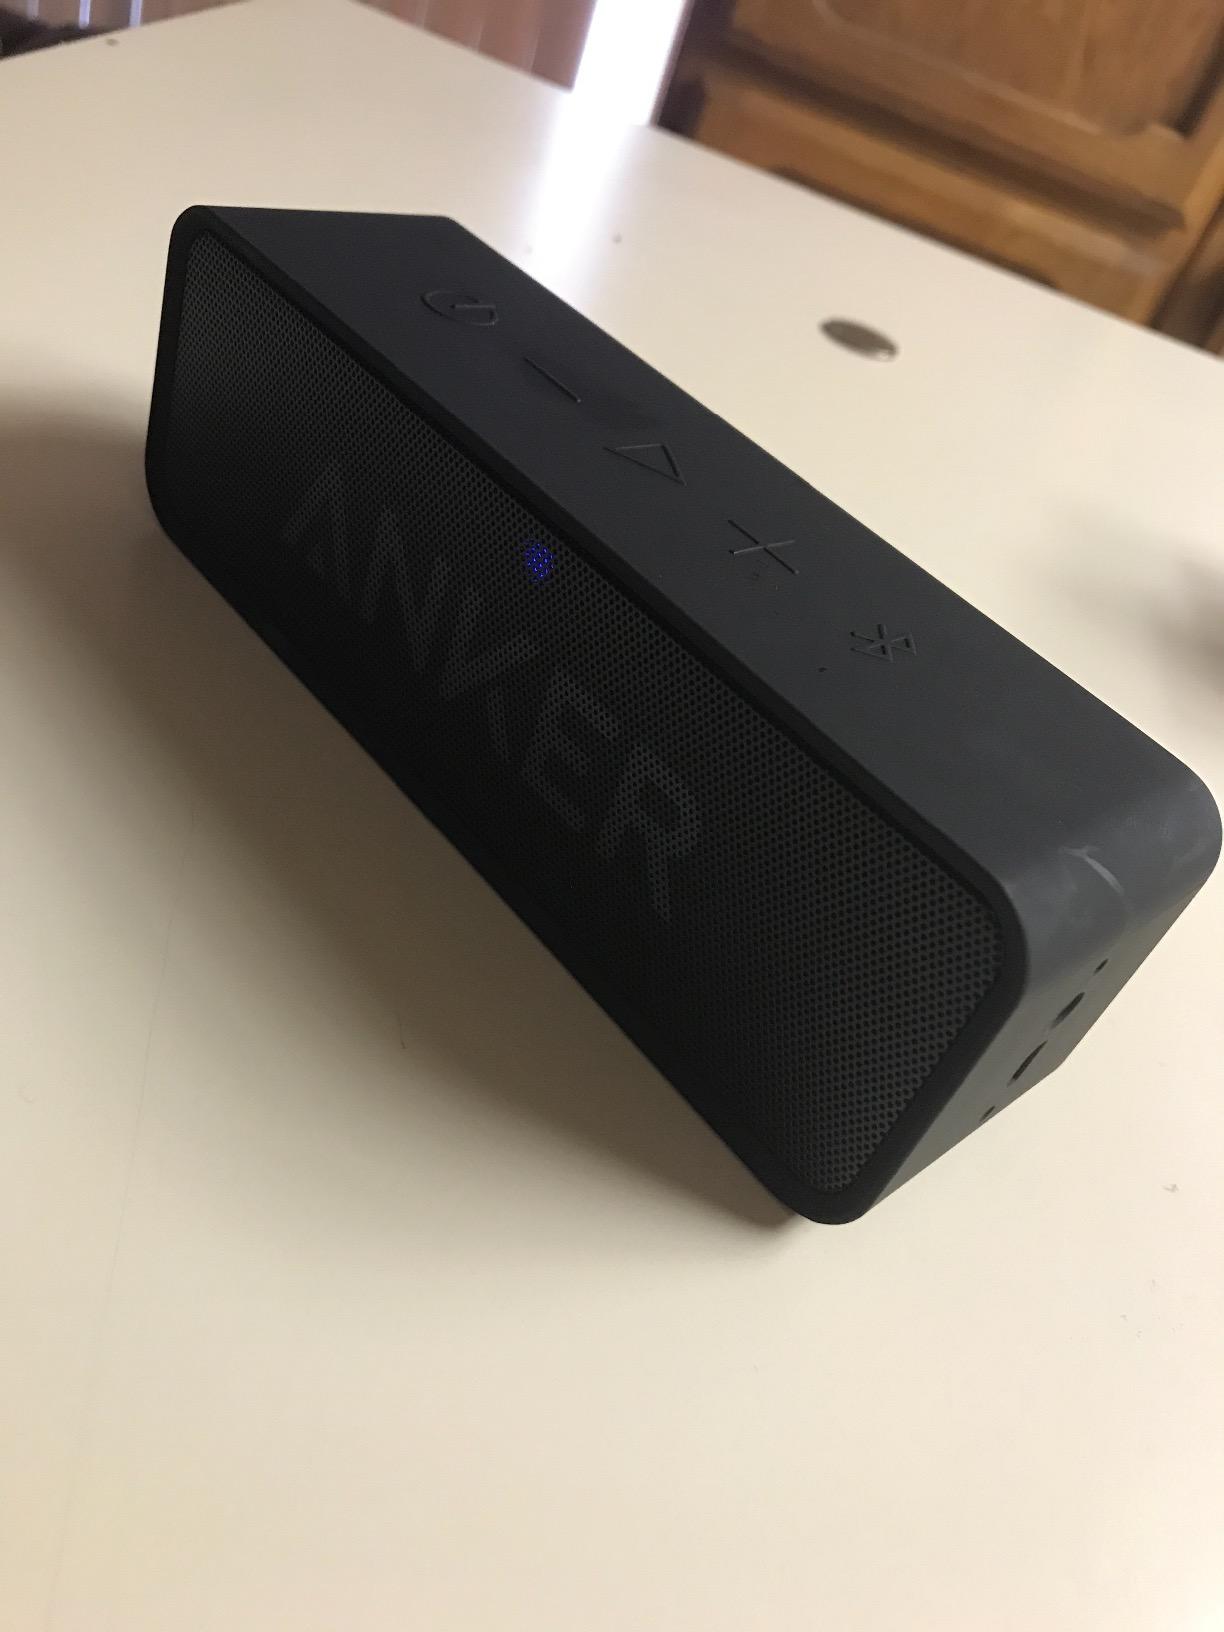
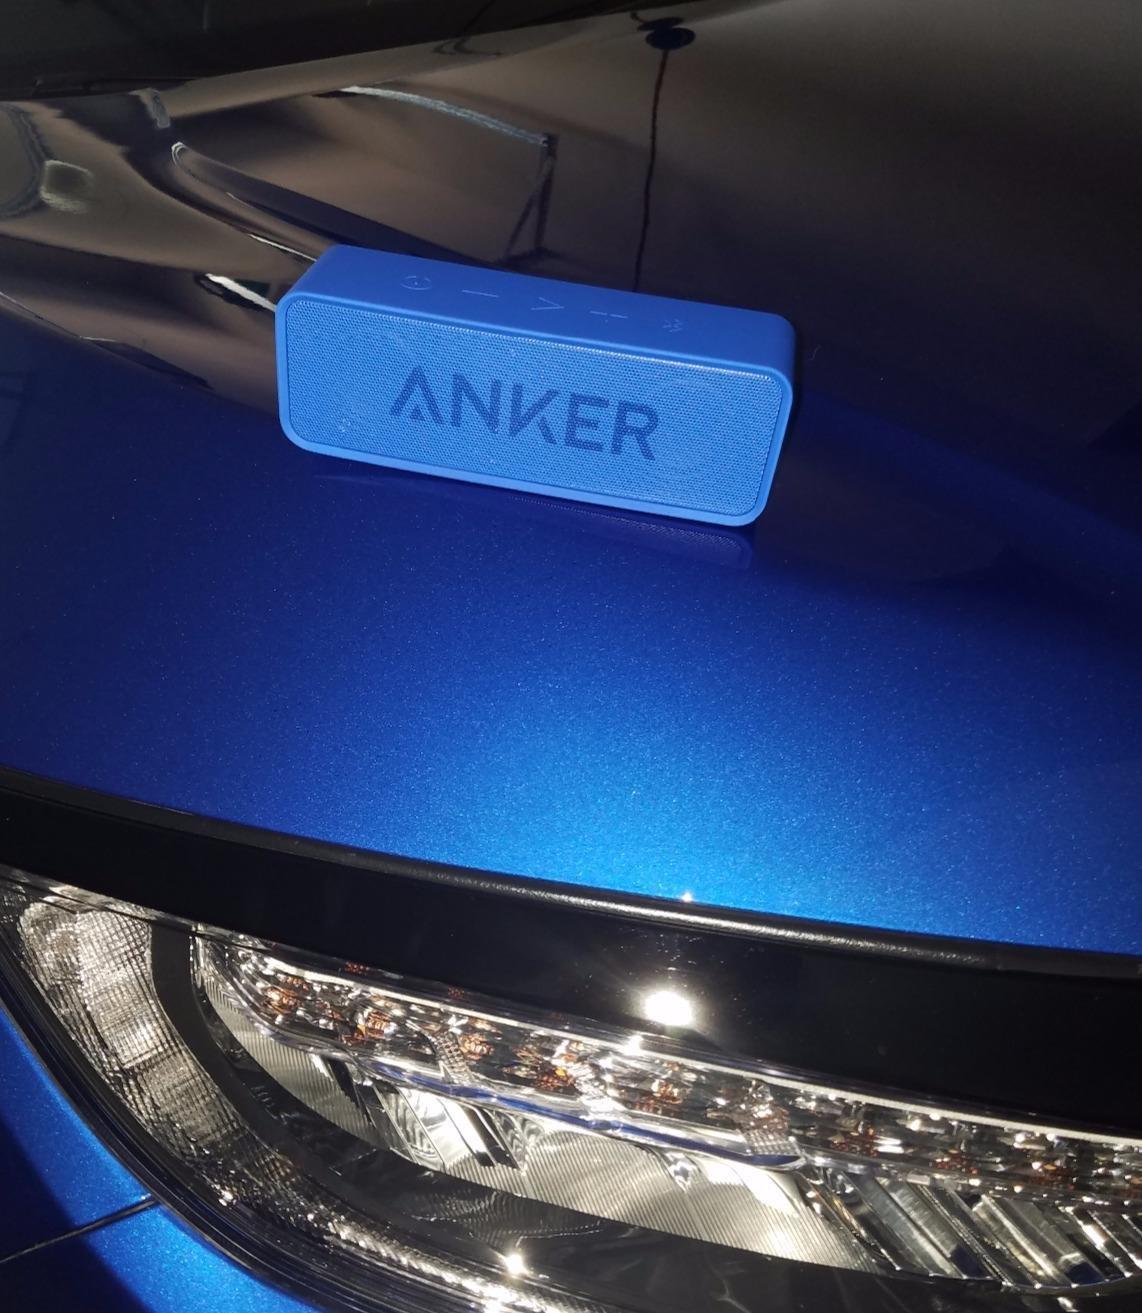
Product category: speaker
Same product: no